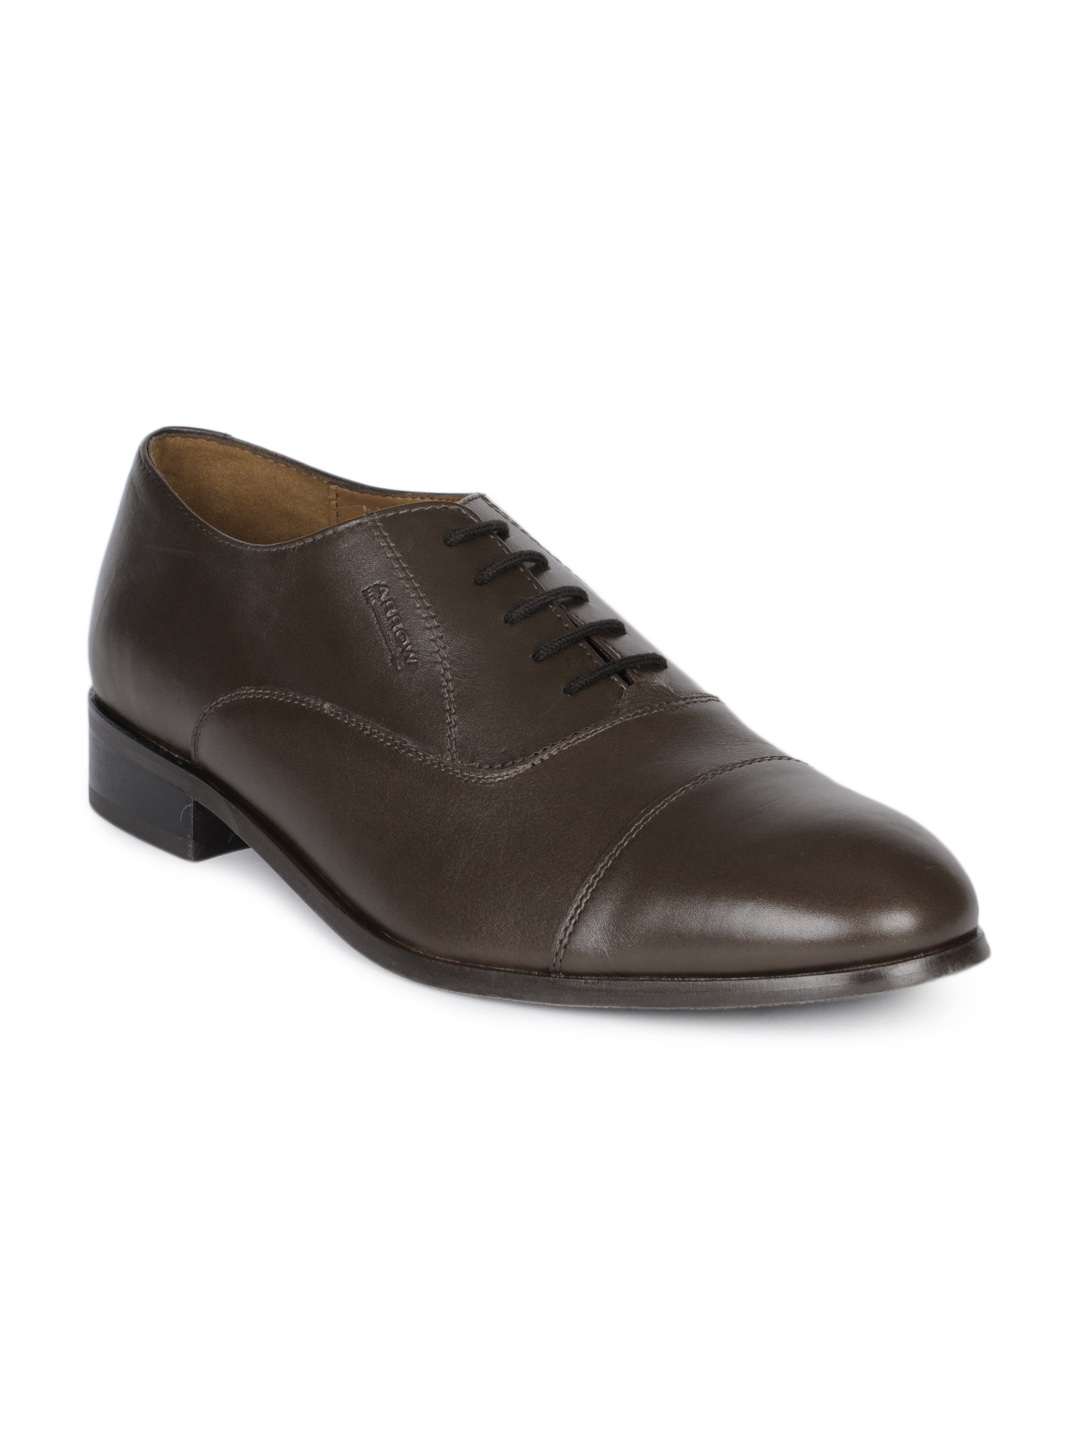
Arrow Men Brown Formal Shoes
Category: Footwear / Shoes / Formal Shoes
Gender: Men
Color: Brown
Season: Summer 2012
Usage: Formal